A Torn Lily

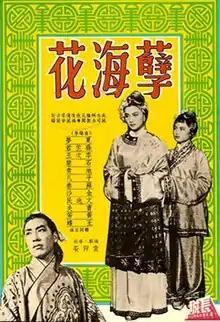
Film poster

A Torn Lily is a 1953 Hong Kong black-and-white costume film written and directed by Yuen Yang-an, based on the traditional story of Wang Kui Betrays Guiying. The film was produced by Great Wall Movie Enterprises and stars their 20-year-old starlet Xia Meng (19 at the time of filming) in the lead role.